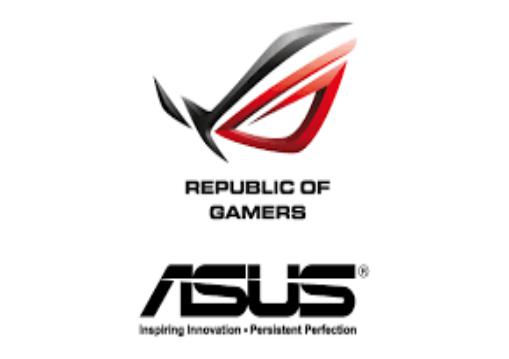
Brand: ASUS
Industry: Electronic